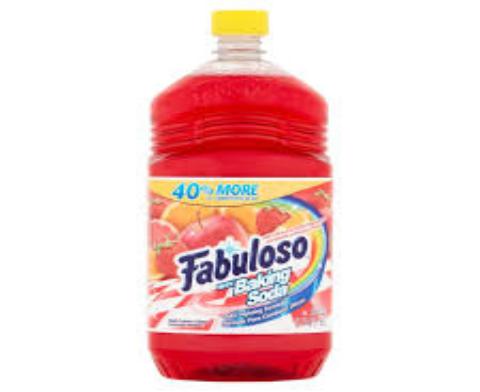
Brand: Bacon soda
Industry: Food